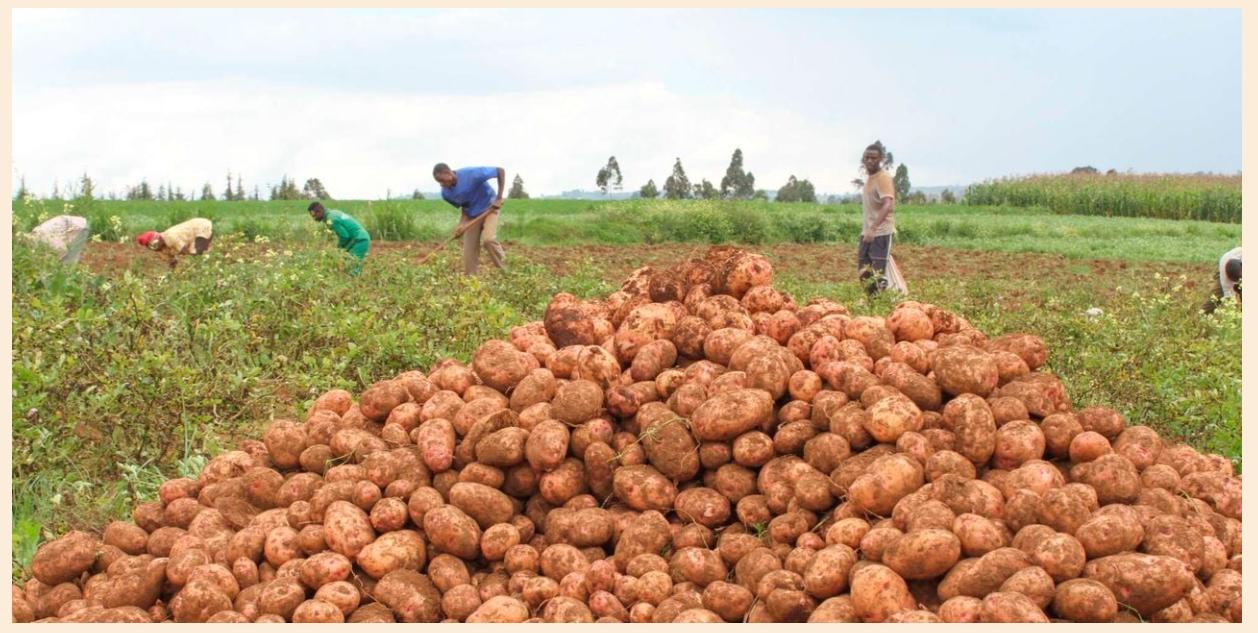
Sehemu ya shamba ikiwa imewekewa zao la biashara aina ya viazi mbatata ambavyo vimekwisha kuvunwa tayari. Na pembeni yake wakulima wakiendelea na zoezi la kuvuna, huku wakisubiri kusafirisha sokoni kwenda kuuza.